Shefayim

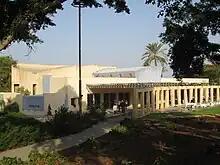
Shefayim cultural center

Kibbutz Shefayim is among the wealthiest kibbutzim and was one of the few that did not require debt assistance from the state and banks during the recession in the 1980s. On the contrary, Shefayim contributed NIS 4 million to help failing kibbutzim. The main income source of the kibbutz is Hutzot Shefayim, a shopping mall, on real-estate previously classified as agricultural land. Other sources of income are a hotel and conference center, and a water park.